Ralph Helmick

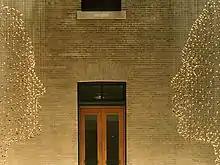
"Jurisprudents", East St. Louis (2000)

This is a sculpture of two tall heads facing each other across a courthouse atrium, each composed of around 1,500 small sculptures.